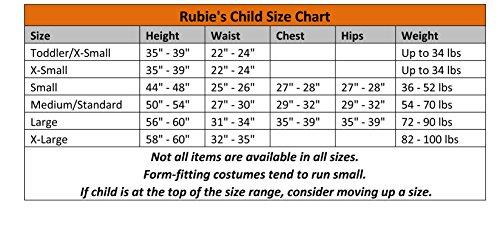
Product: Rubie's Wizard of Oz Tin Man Tutu Costume for Kids
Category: Toys & Games | Dress Up & Pretend Play | Costumes
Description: Rubies Wizard of Oz Tin Man Hoodie Dress Costume, Child Small.
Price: $21.96